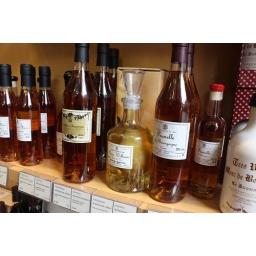
its a giant pear in a glass bottle